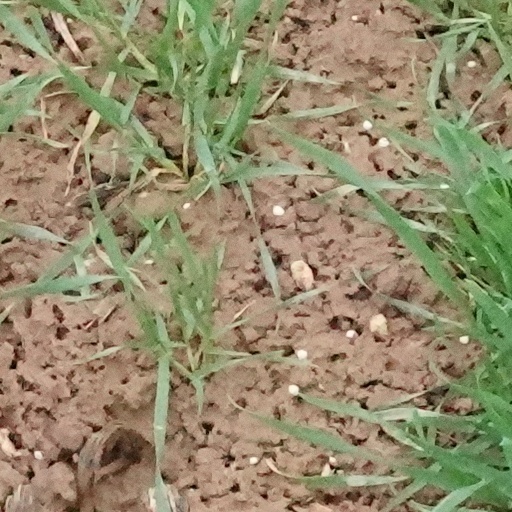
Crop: wheat